Jack Pardee

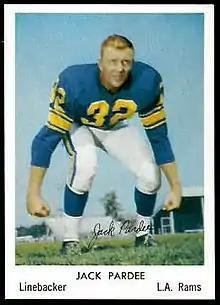
Pardee in 1959

As a teenager, Pardee moved to Christoval, Texas, where he excelled as a member of the six-man football team. He was an All-America fullback at Texas A&M University and a two-time All-Pro with the Los Angeles Rams (1963) and the Washington Redskins (1971). He was one of the few six-man players to ever make it to the NFL, and his knowledge of that wide-open game served him well as a coach.